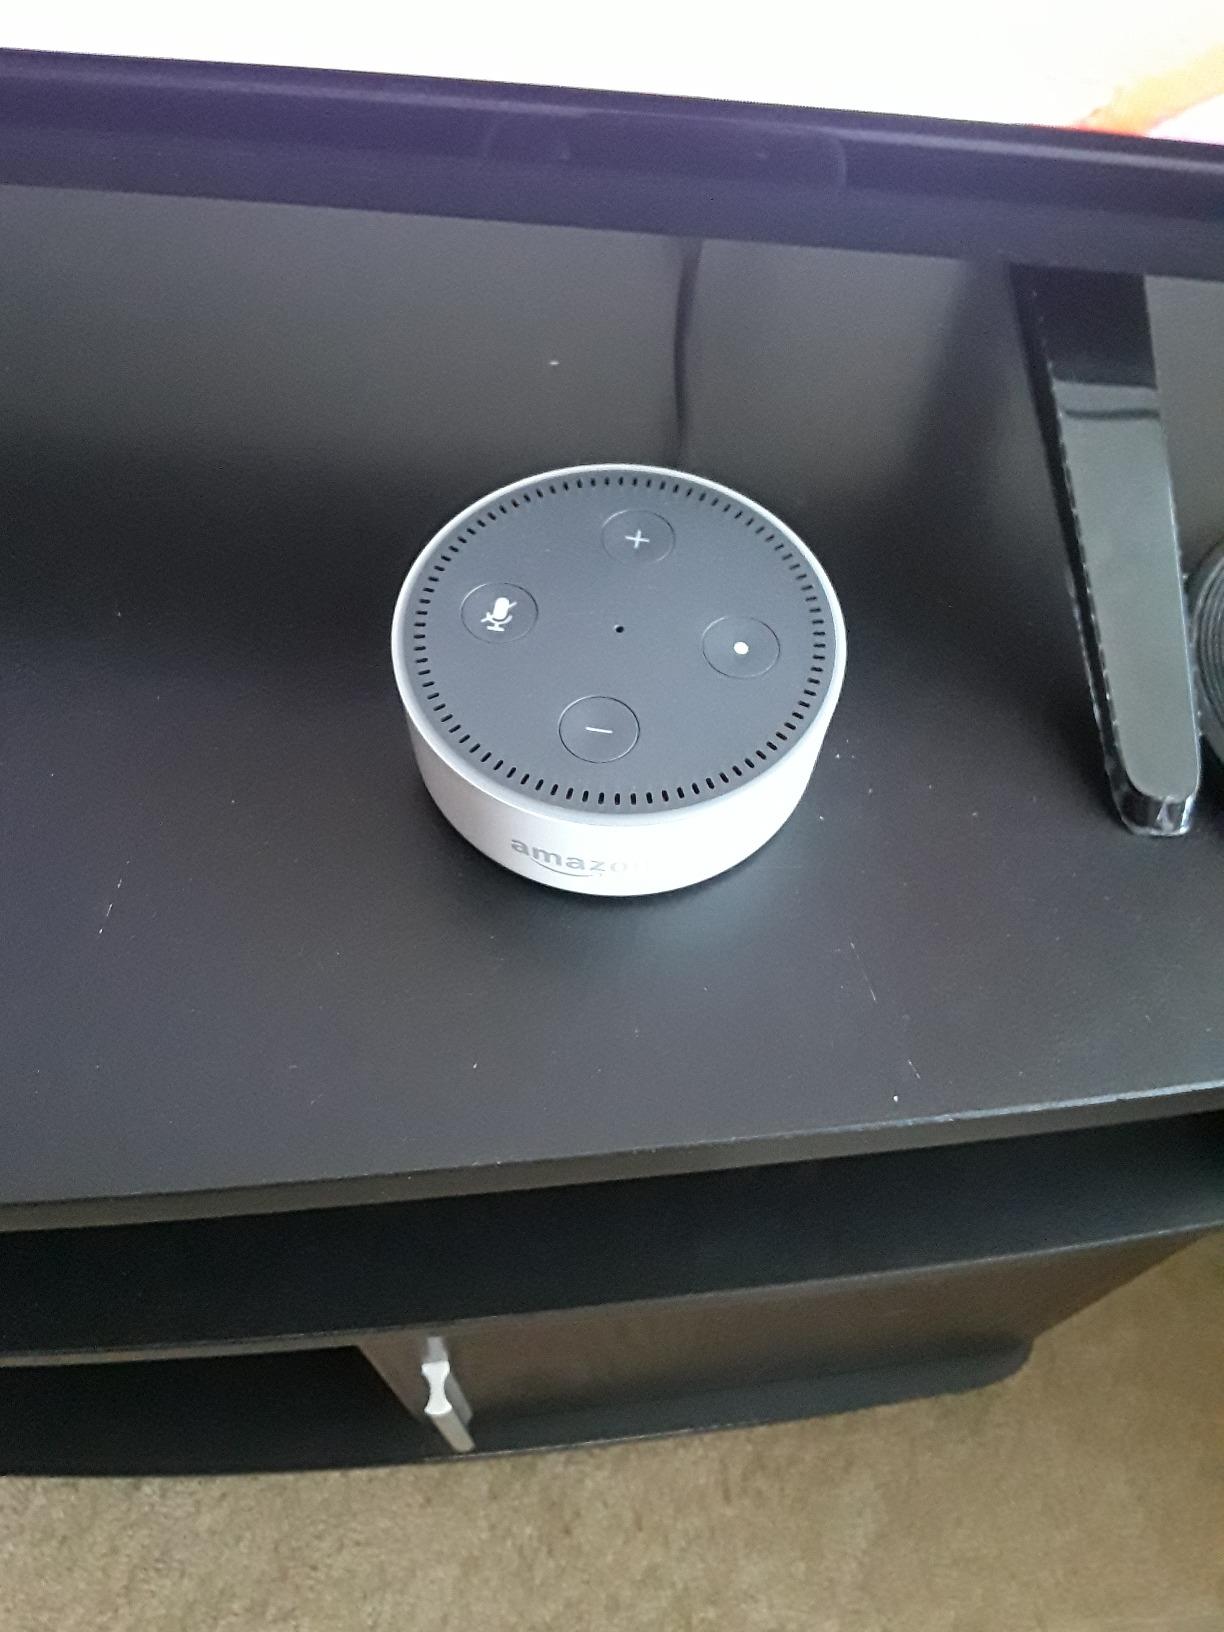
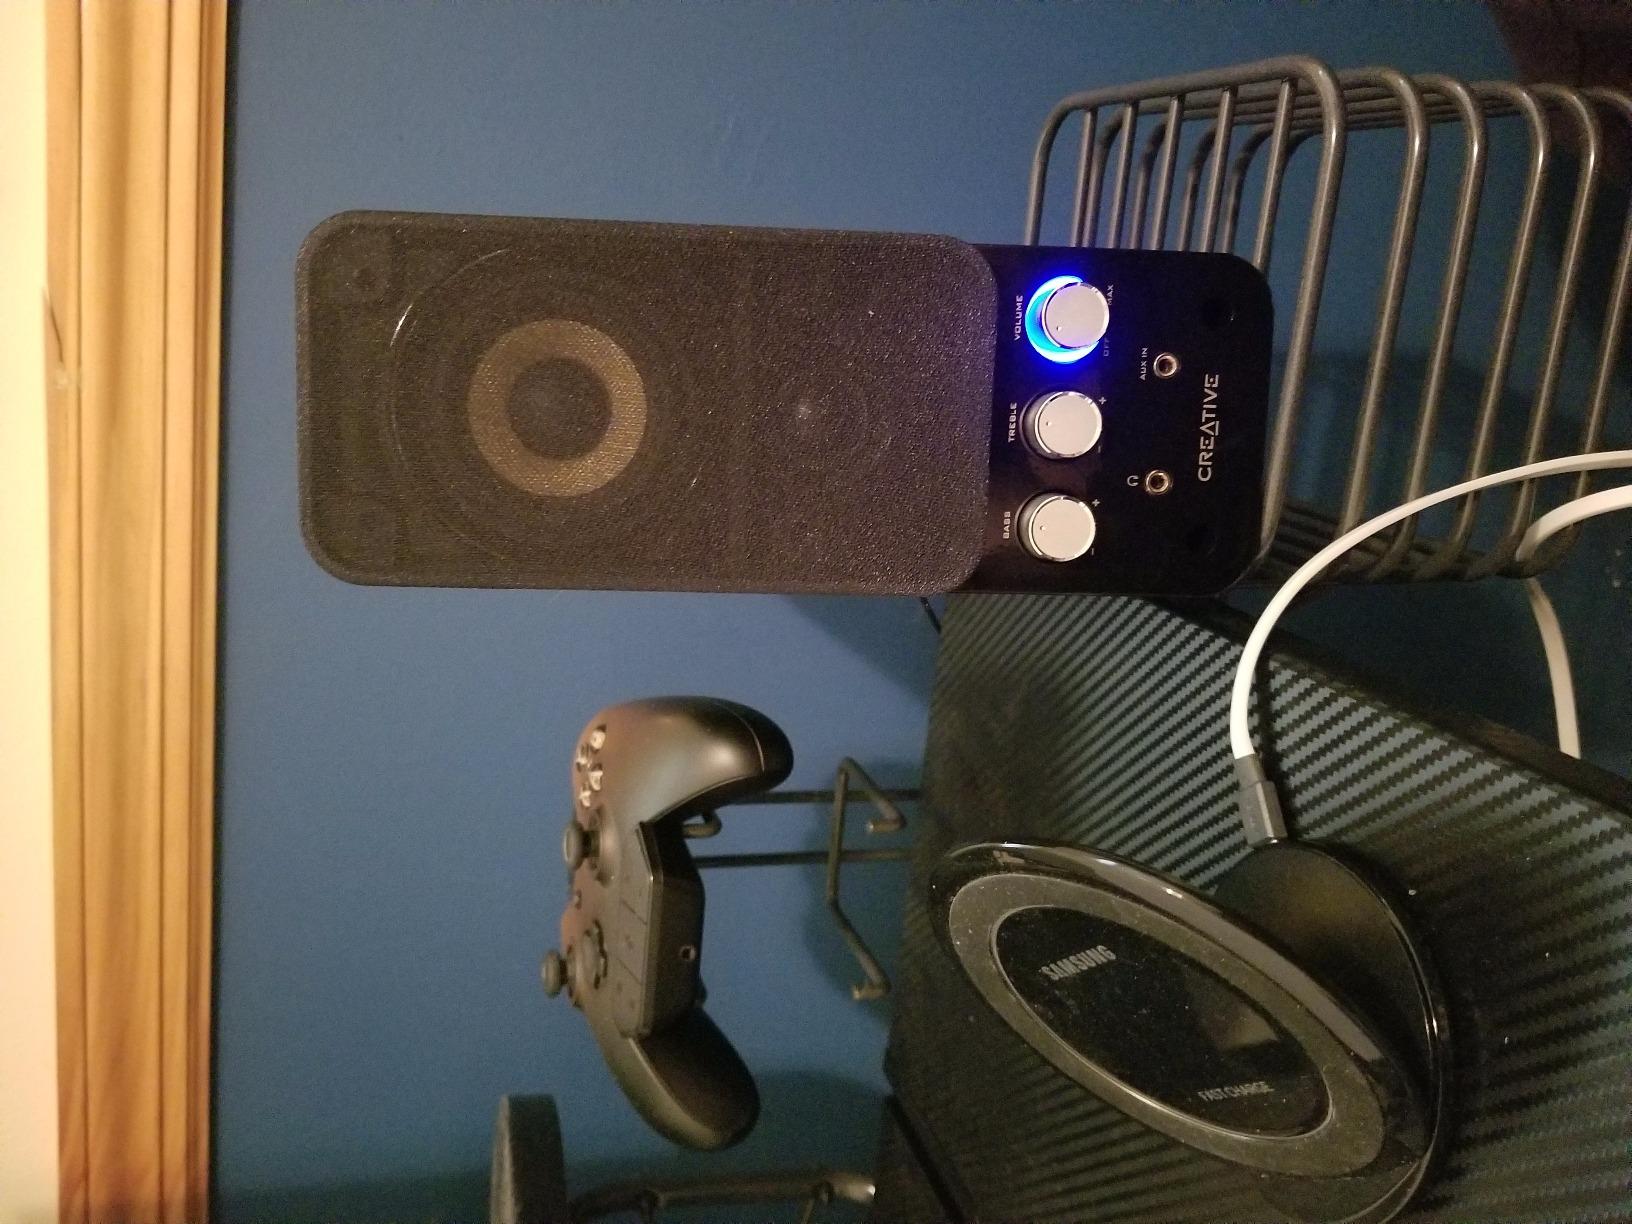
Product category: speaker
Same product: no